Final Resolution (2005)

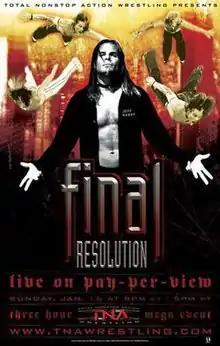
Promotional poster featuring Jeff Hardy

The 2005 Final Resolution was a professional wrestling pay-per-view (PPV) event produced by Total Nonstop Action Wrestling (TNA), which took place on January 16, 2005 from the Impact Zone in Orlando, Florida. It was the first annual event under the Final Resolution chronology. Nine matches were featured on the event's card.